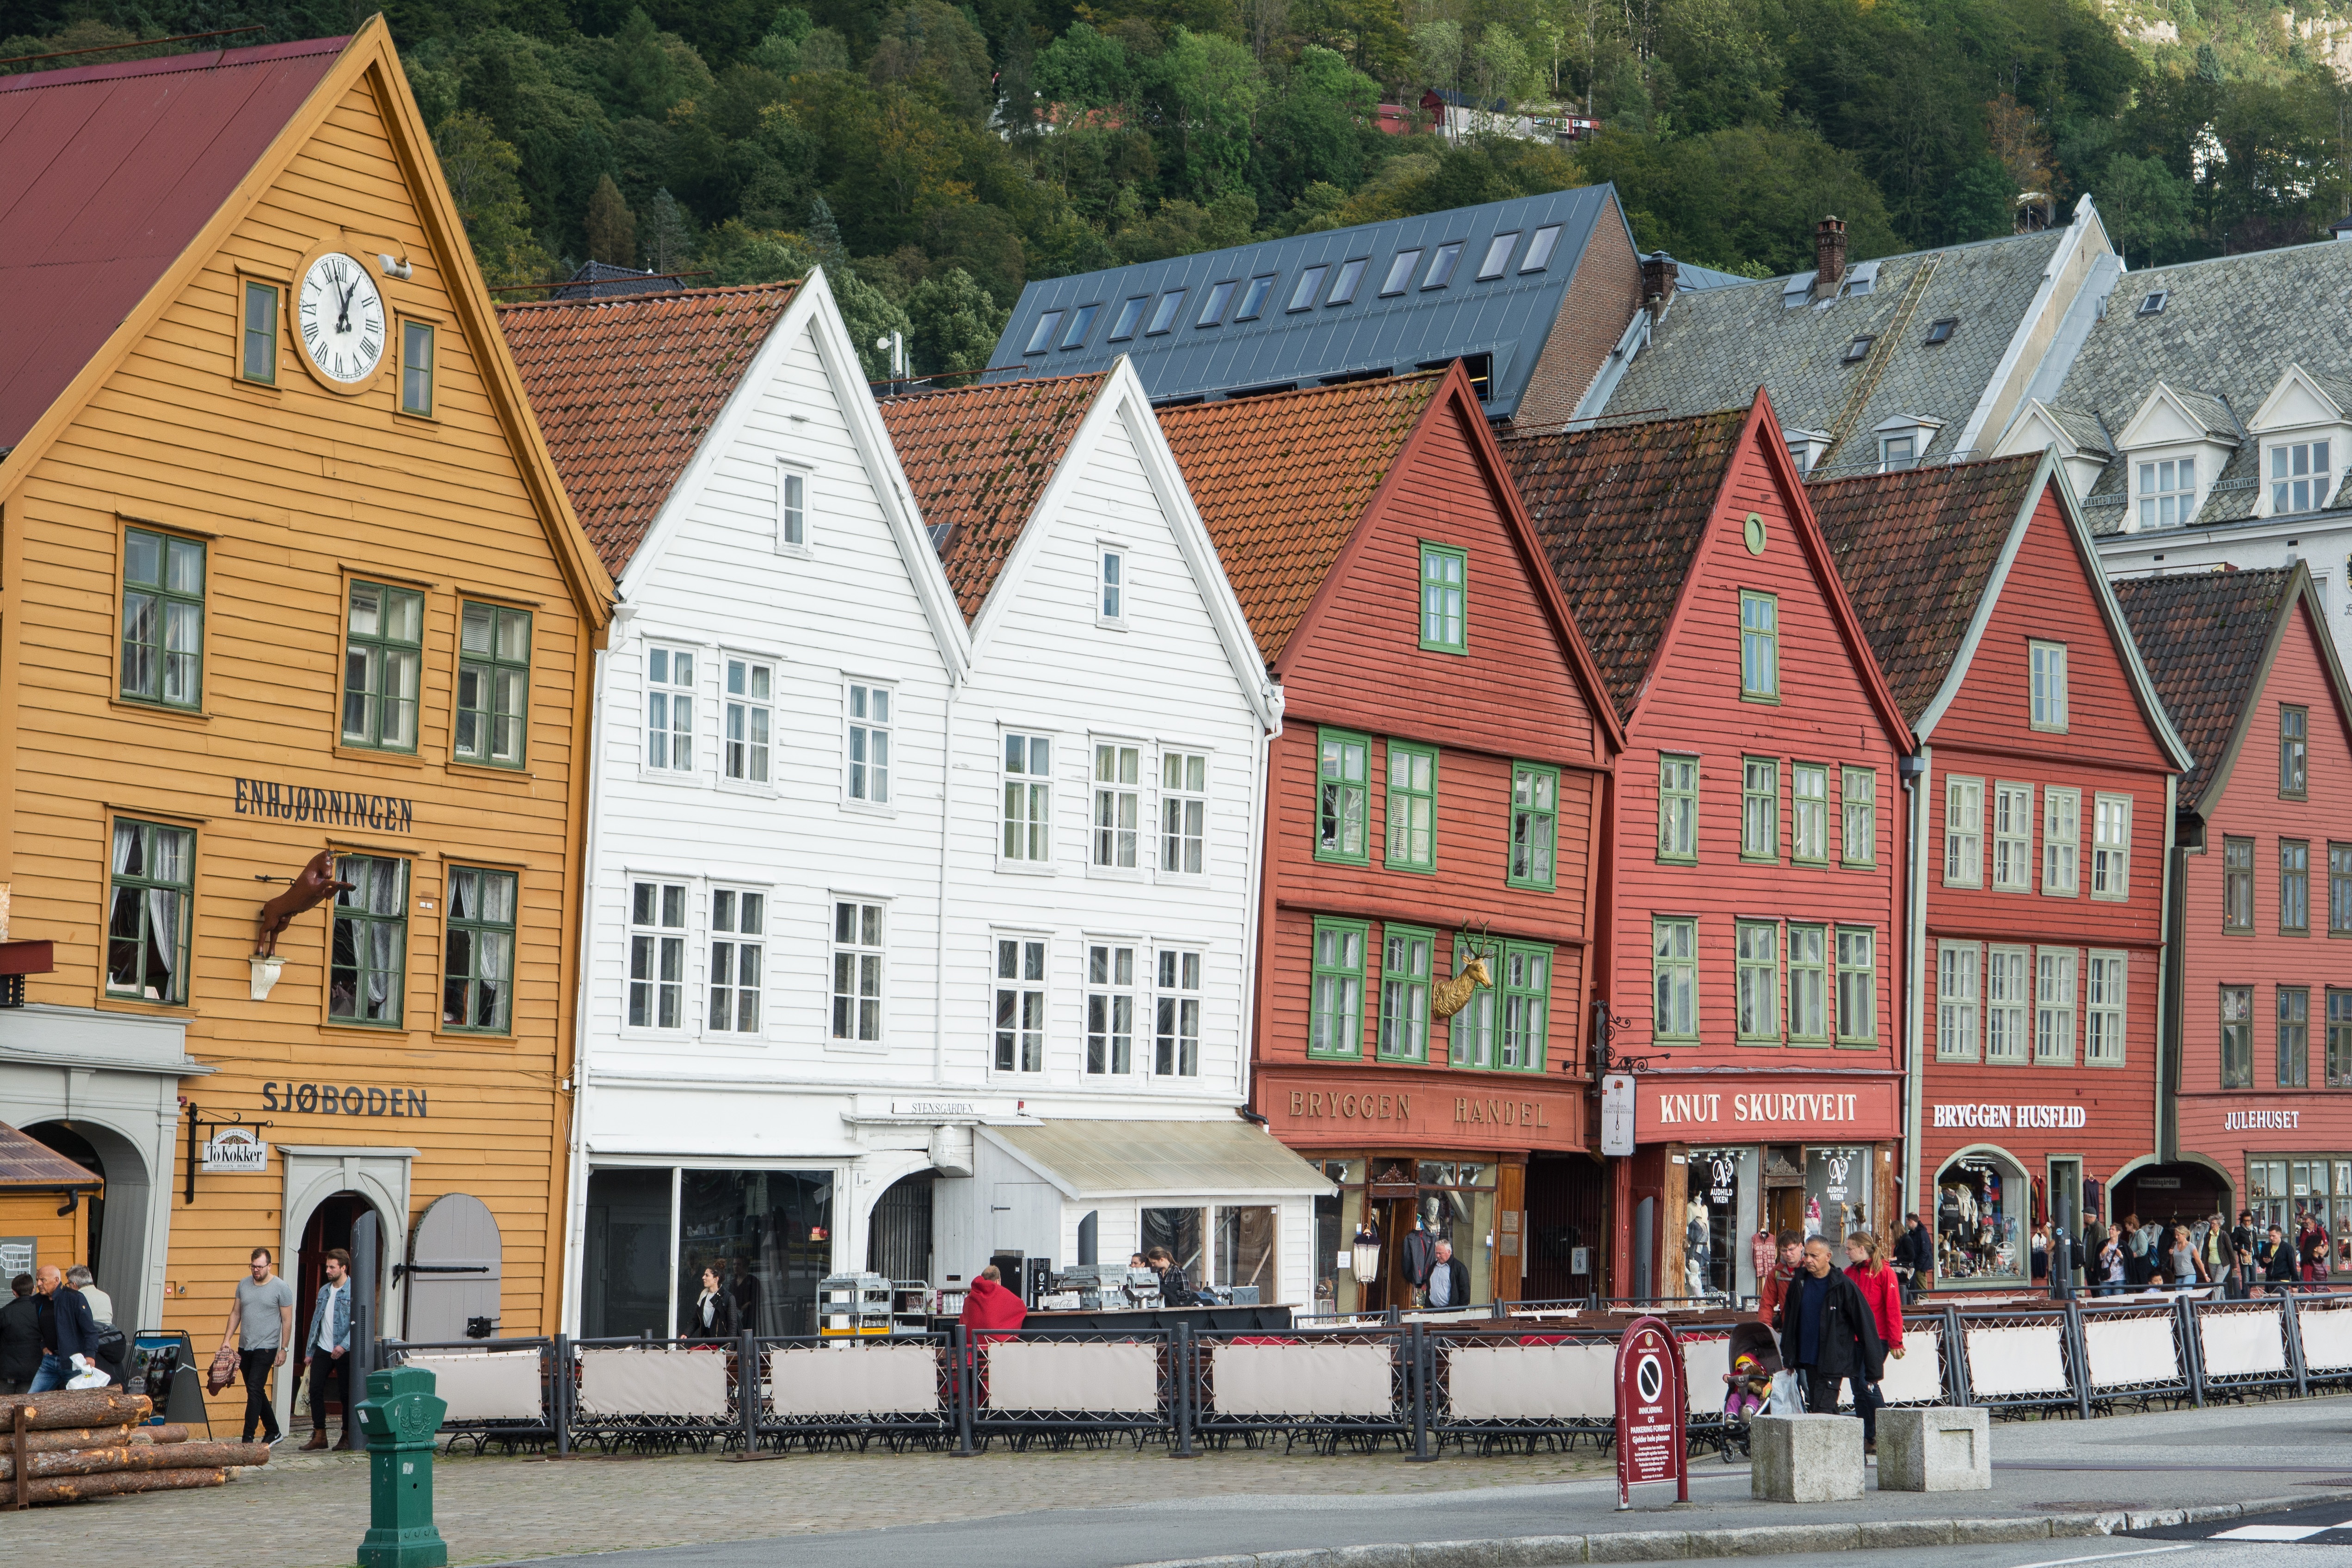
house, town, home, facade, waterway, places of interest, mountains, estate, norway, scandinavia, neighbourhood, residential area